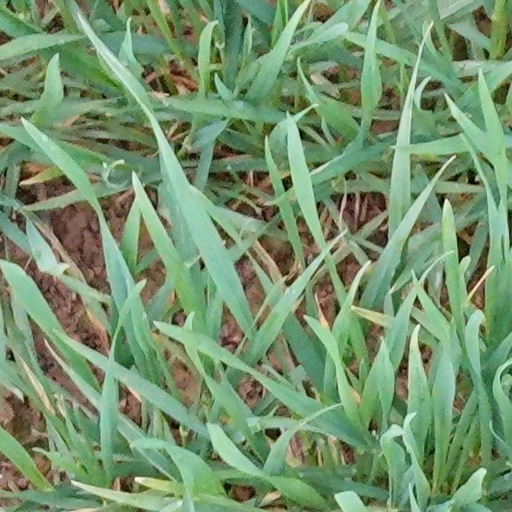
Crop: wheat